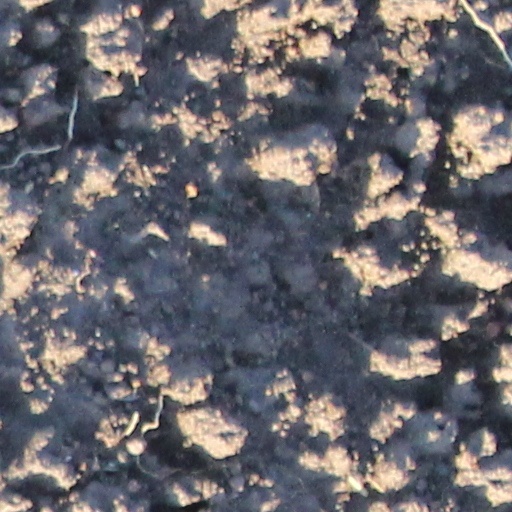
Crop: wheat